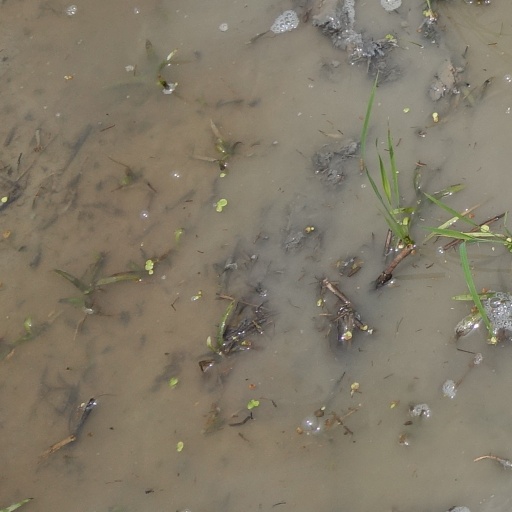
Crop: rice